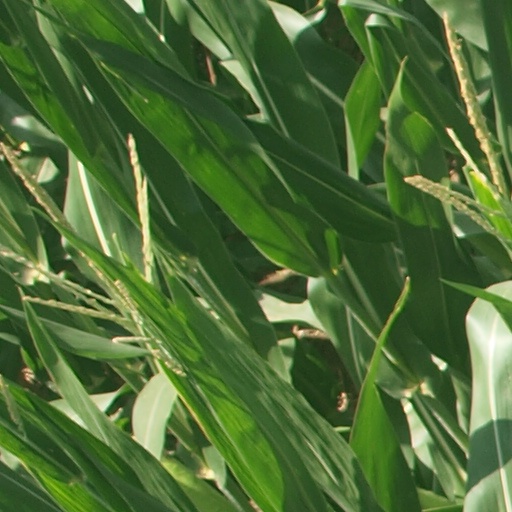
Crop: maize; corn